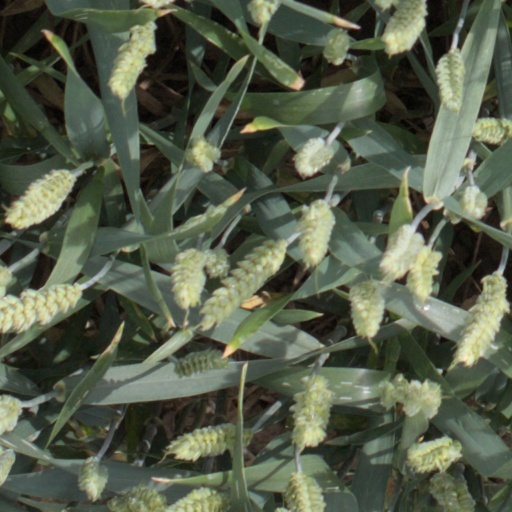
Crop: wheat